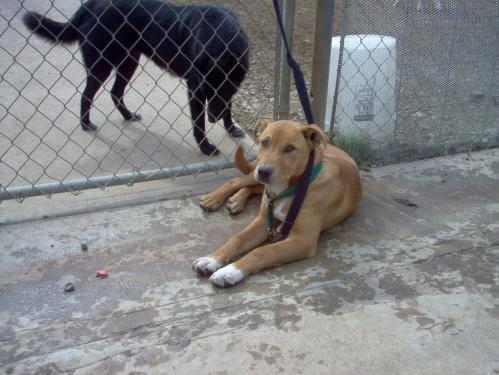
dog